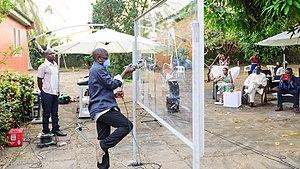
Joël Mpah Dooh, né au Cameroun en 1956, est un artiste contemmporain et sculpteur camerounais qui vit et travaille à Douala.